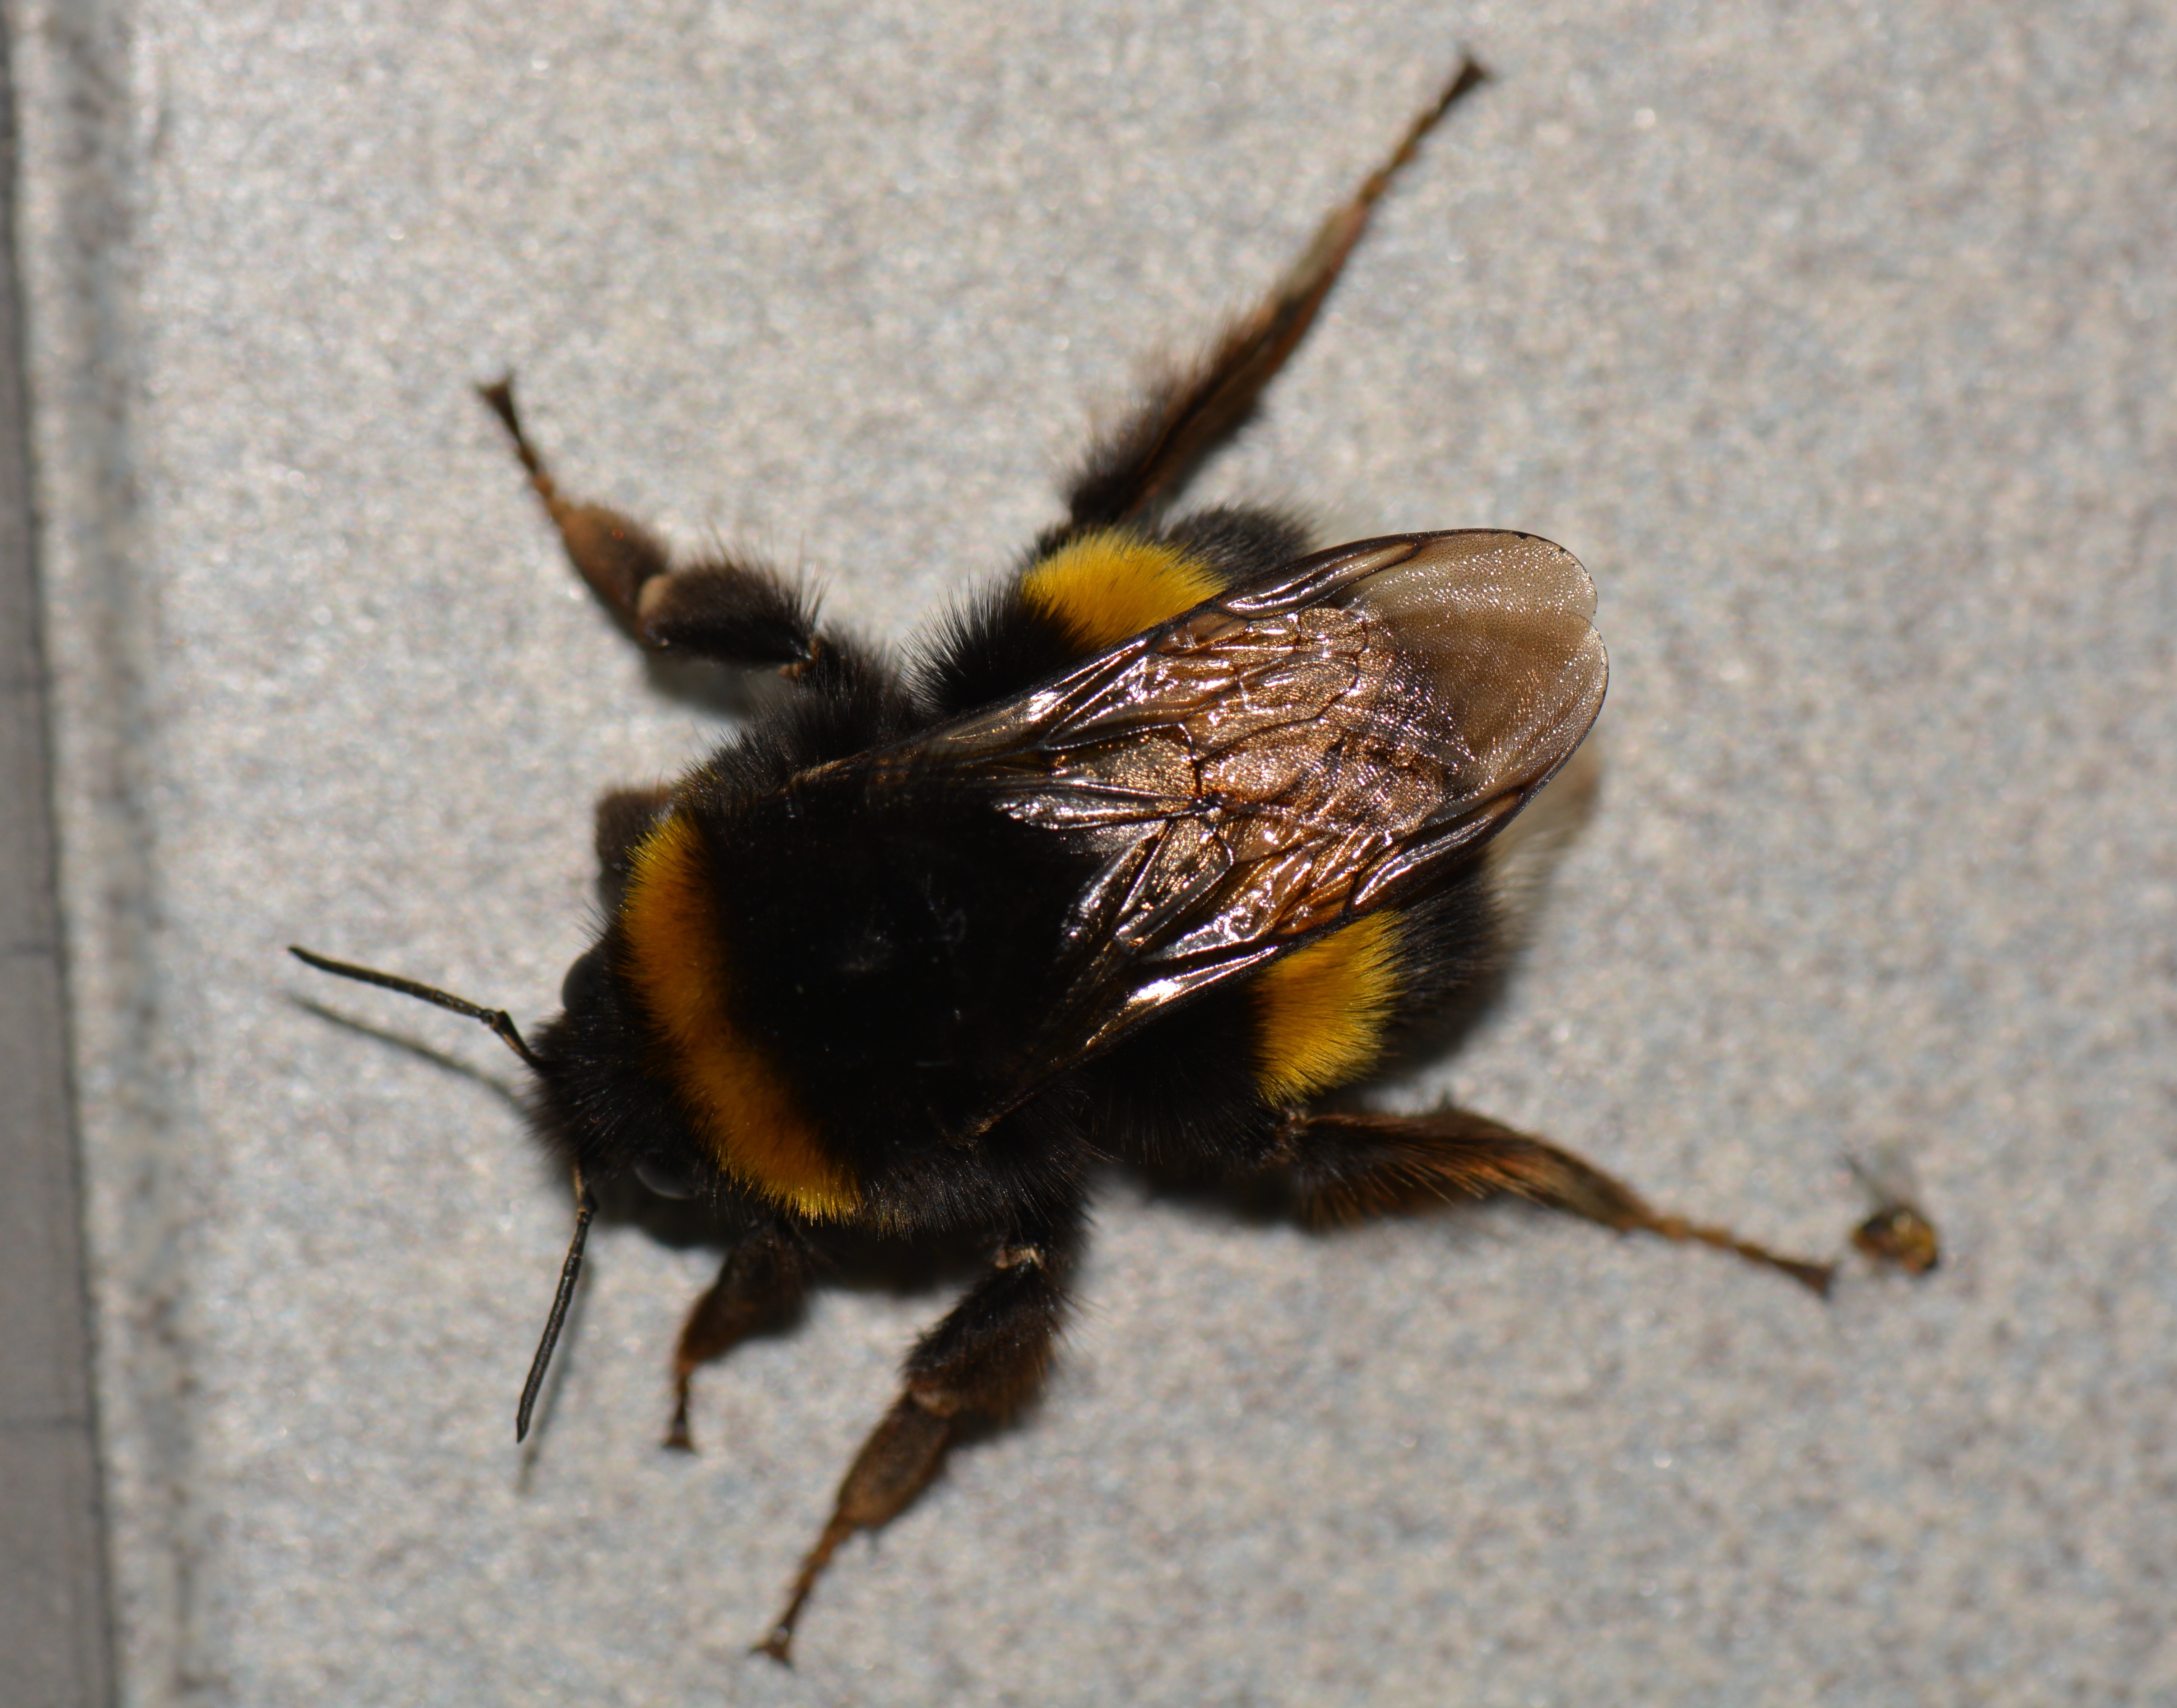
animal, fly, insect, bug, fauna, invertebrate, close up, bee, hornet, wasp, bumblebee, macro photography, arthropod, honey bee, membrane winged insect